Alan Partridge

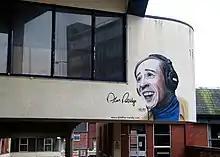
A mural of Alan Partridge on the Hollywood Cinema in Norwich, where "Alpha Papa" premiered in 2013

Alan Partridge is an incompetent and tactless television and radio presenter, with an inflated sense of importance and celebrity. He is socially inept and often offends his guests. According to the "Telegraph", Partridge is "utterly convinced of his own superiority, and bewildered by the world's inability to recognise it". His need for public attention drives him to deceit, treachery and shameless self-promotion. In the "Knowing Me, Knowing Yule" Christmas special, he assaults a BBC boss and a paralysed man. Marber said Partridge's fundamental characteristic is desperation, and described him as part of a British tradition of "sad little man" characters such as Captain Mainwaring, Basil Fawlty and David Brent.